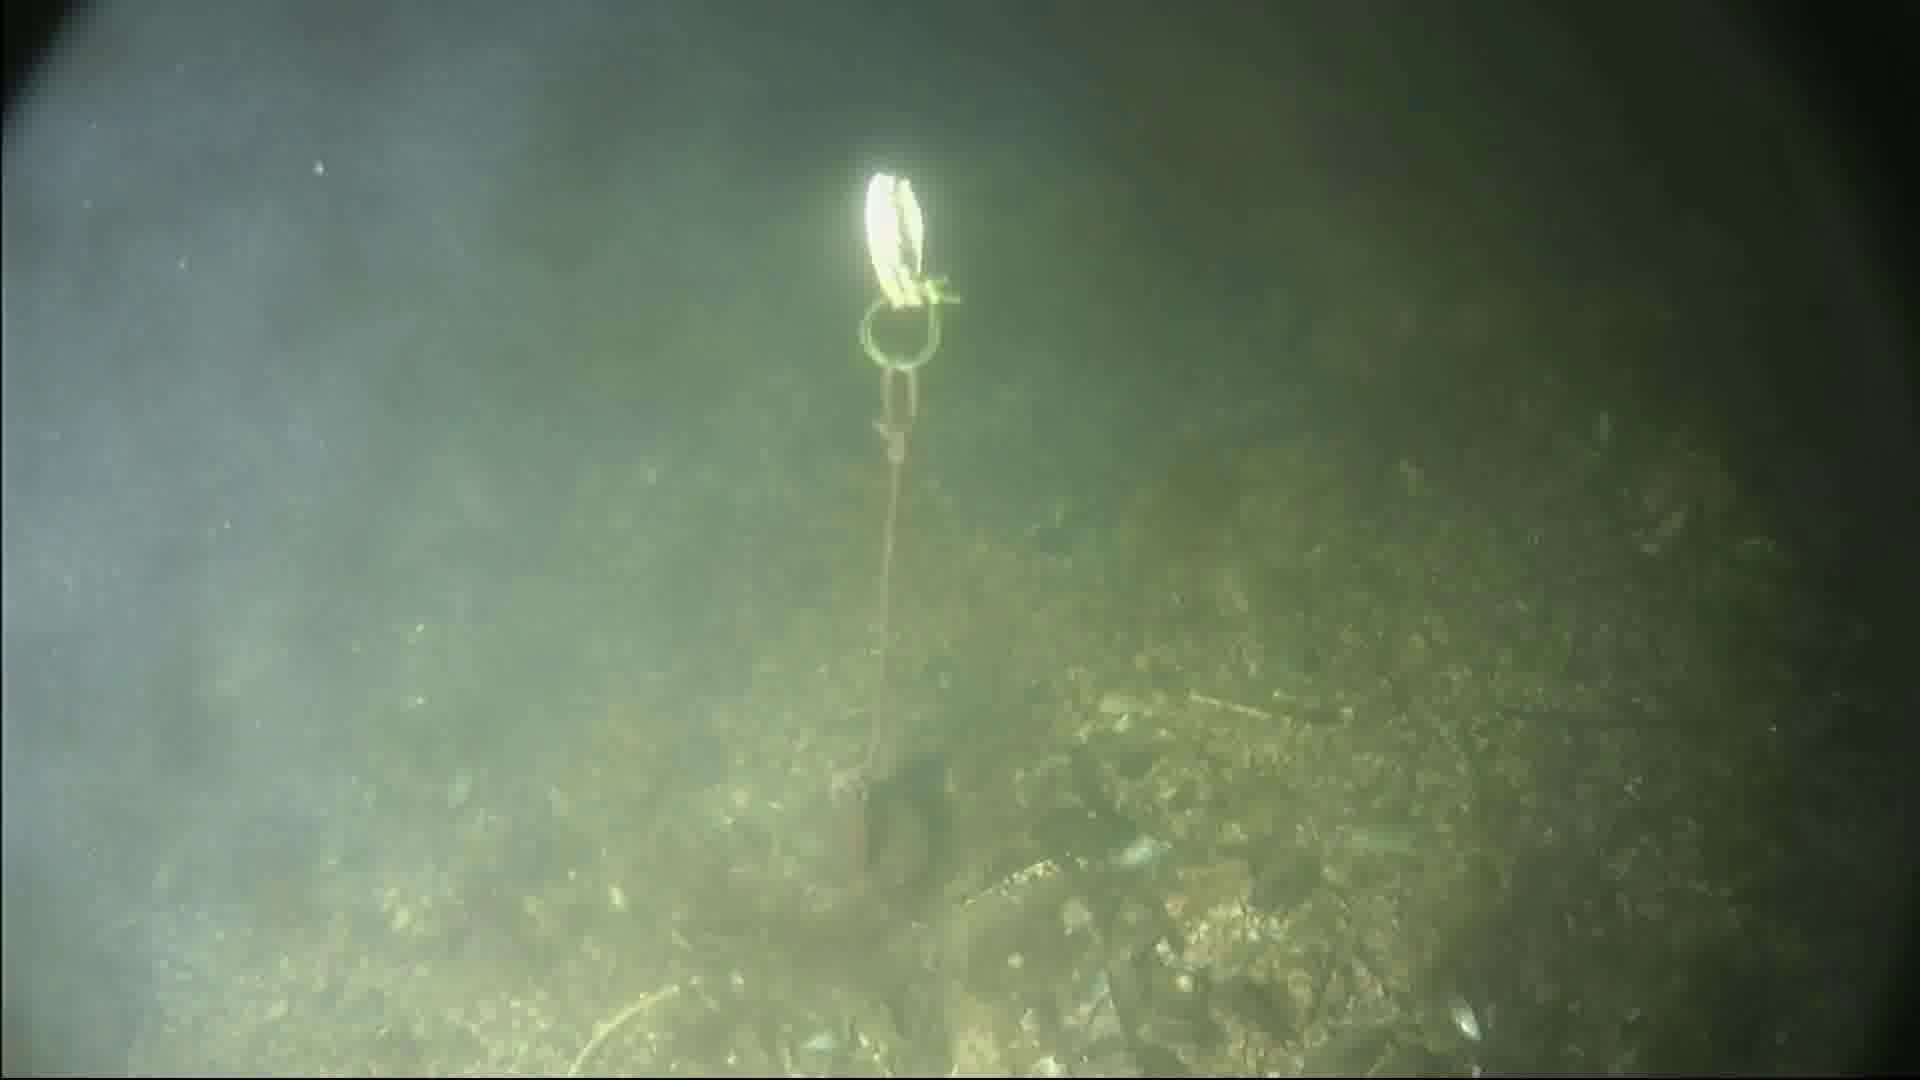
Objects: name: crab